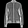
Label: Coat